Transurethral resection of the prostate

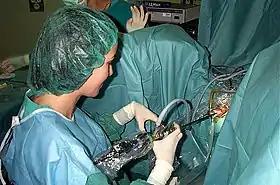
Urologist with a rigid cystoscope inserted into the urethra

Traditionally, a cystoscope (a "resectoscope") has been used to perform TURP. The scope is passed through the urethra to the prostate where surrounding prostate tissue can then be excised. There are two types of modalities: